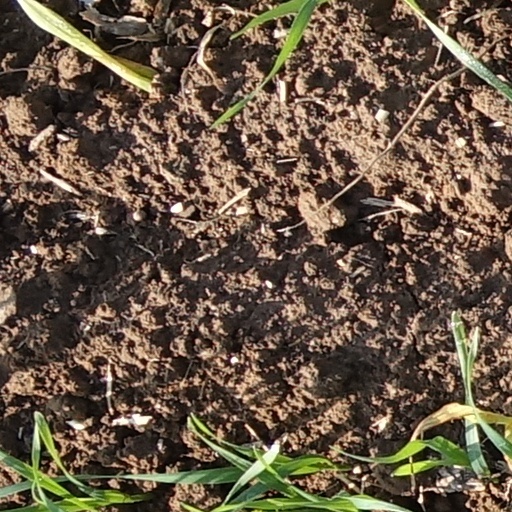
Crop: wheat